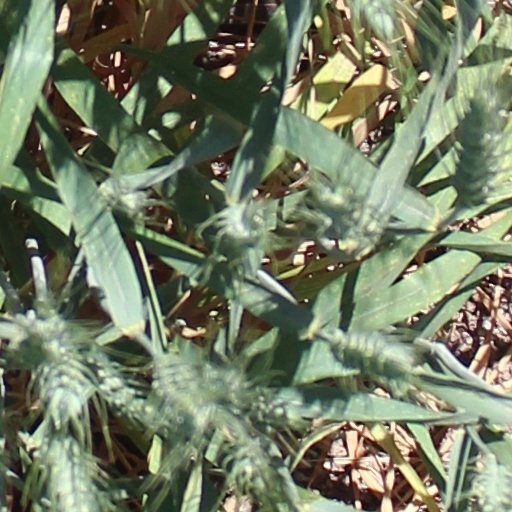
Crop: wheat